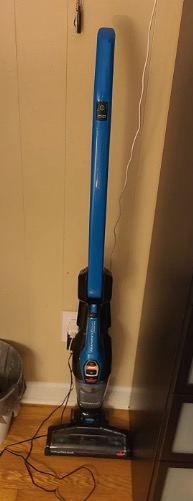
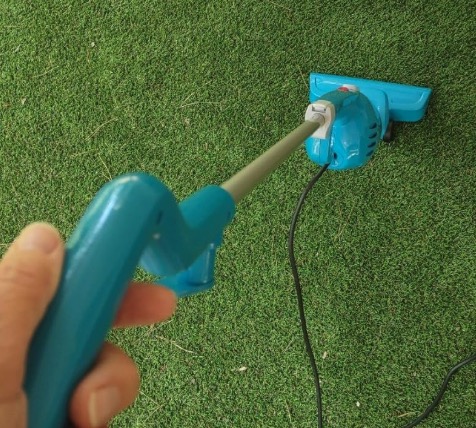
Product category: items_vacuum
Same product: no